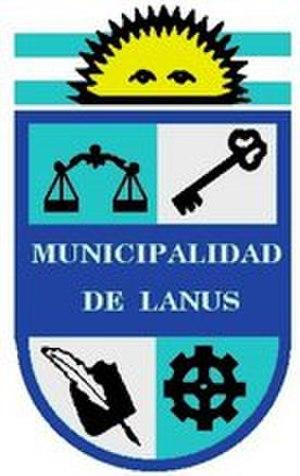
Lanús est la capitale de l'arrondissement de Lanús, dans la province de Buenos Aires, en Argentine. La ville se trouve juste au sud de Buenos Aires, la capitale du pays ; elle est composée de deux secteurs : Lanús Este et Lanús Oeste. elle contient un club de foot.